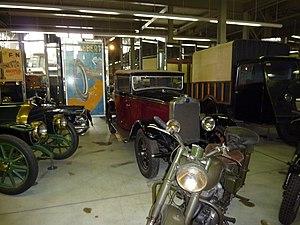
FN 1930 Type 1400 à l'Autoworld de Bruxelles.